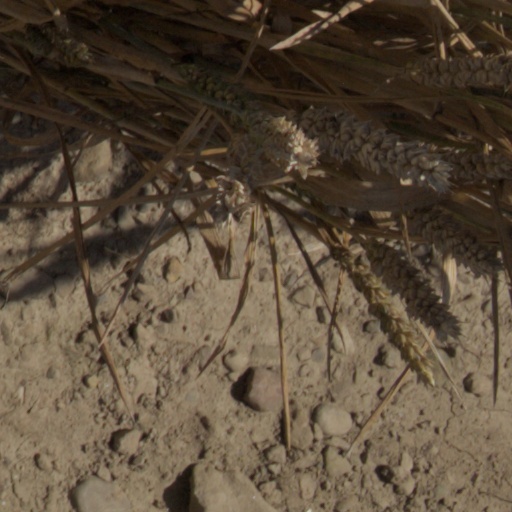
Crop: wheat